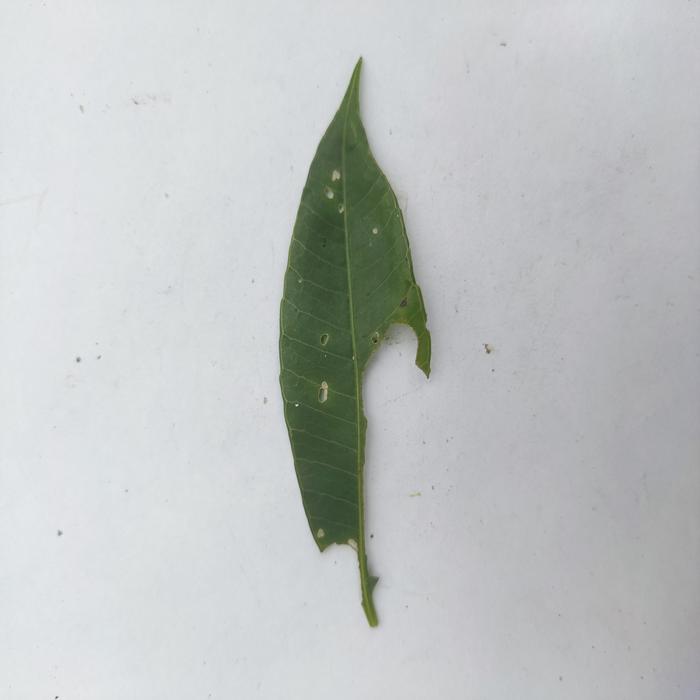
Crop: Hog Plum
Leaf condition: Caterpillars_Infestation